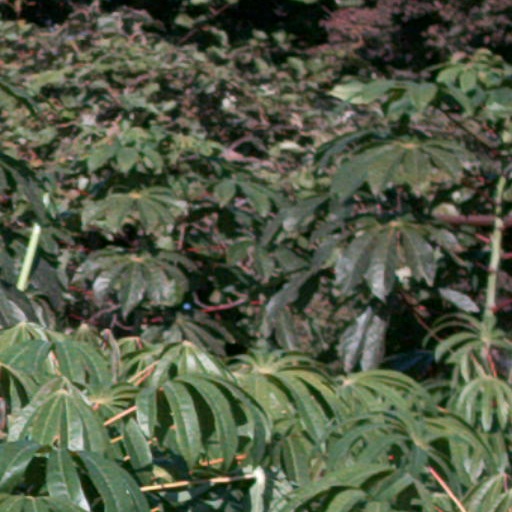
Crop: cassava